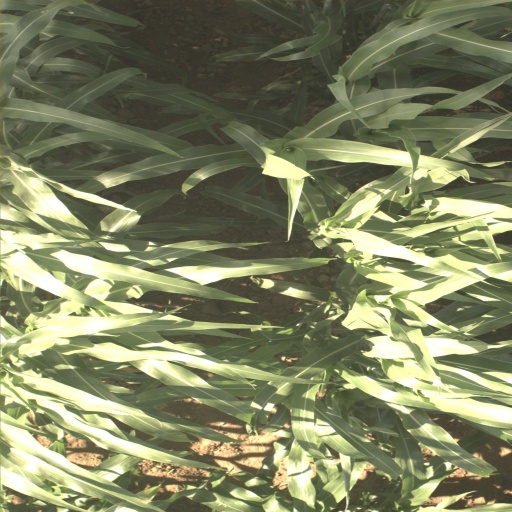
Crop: sorghum